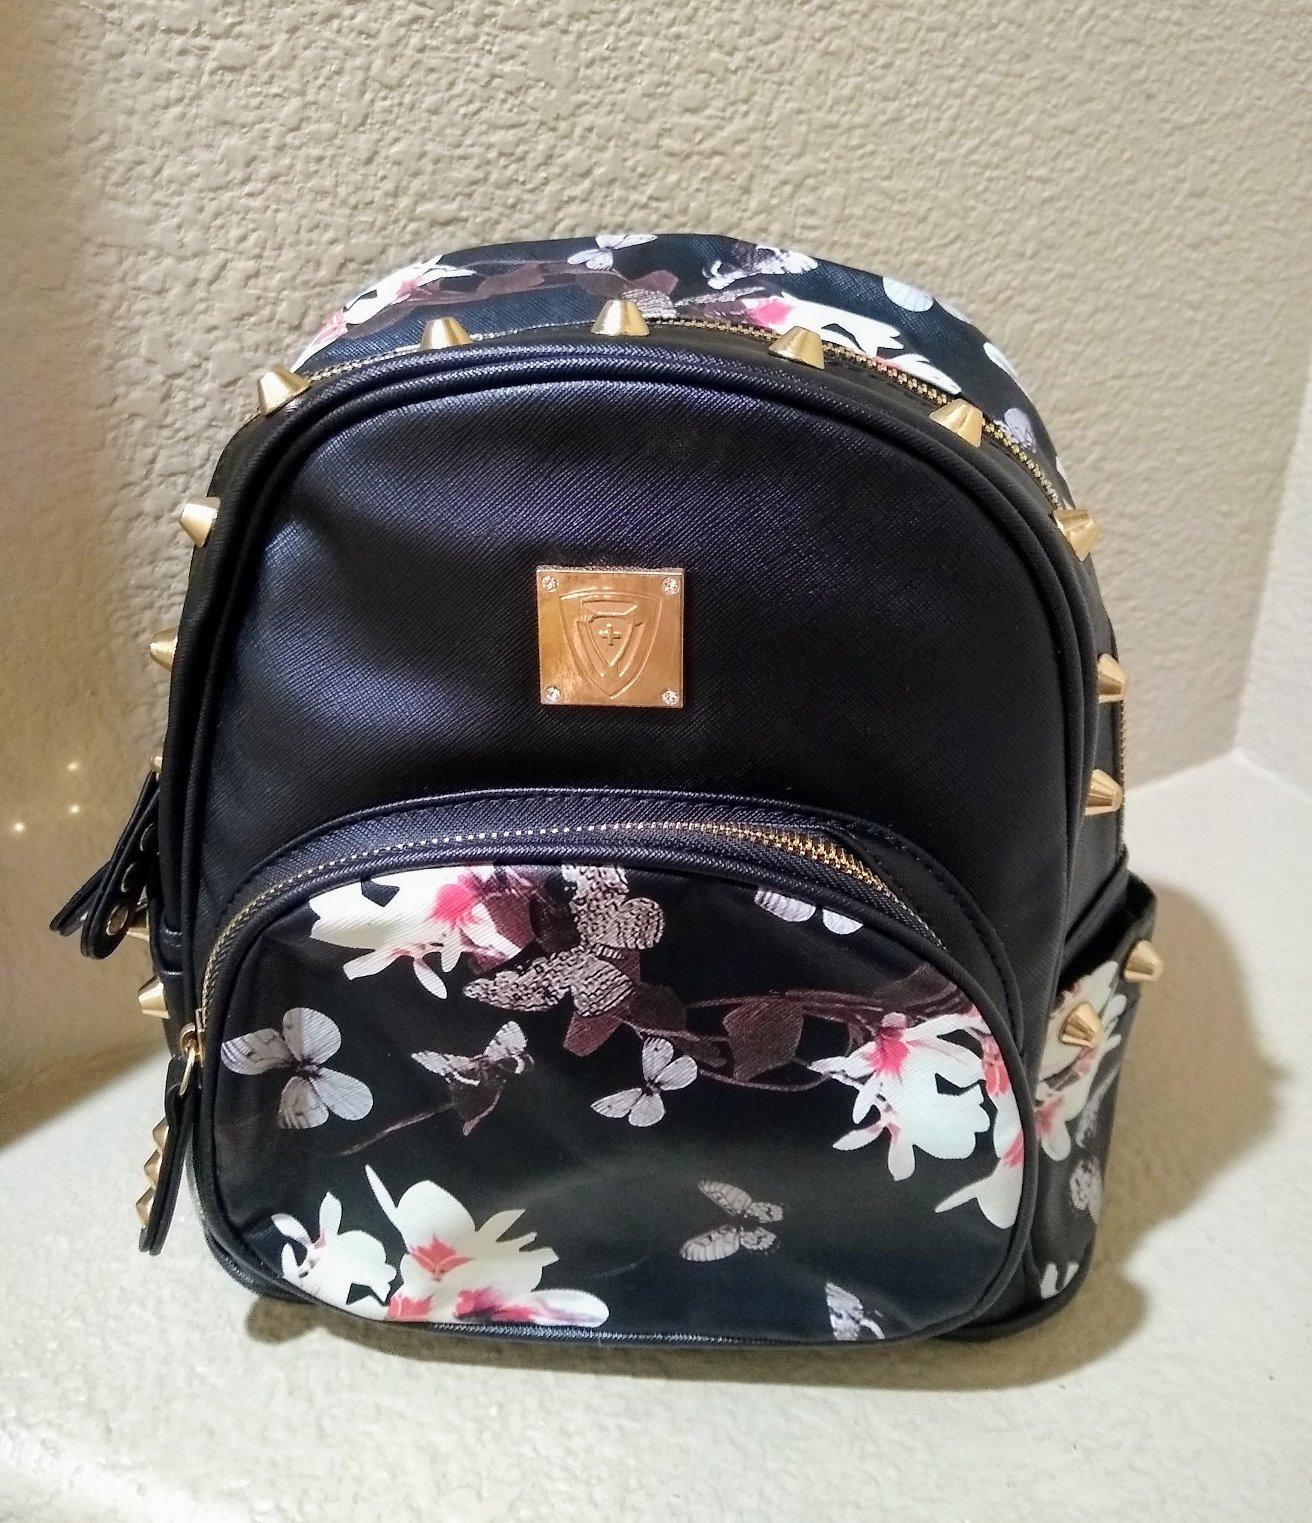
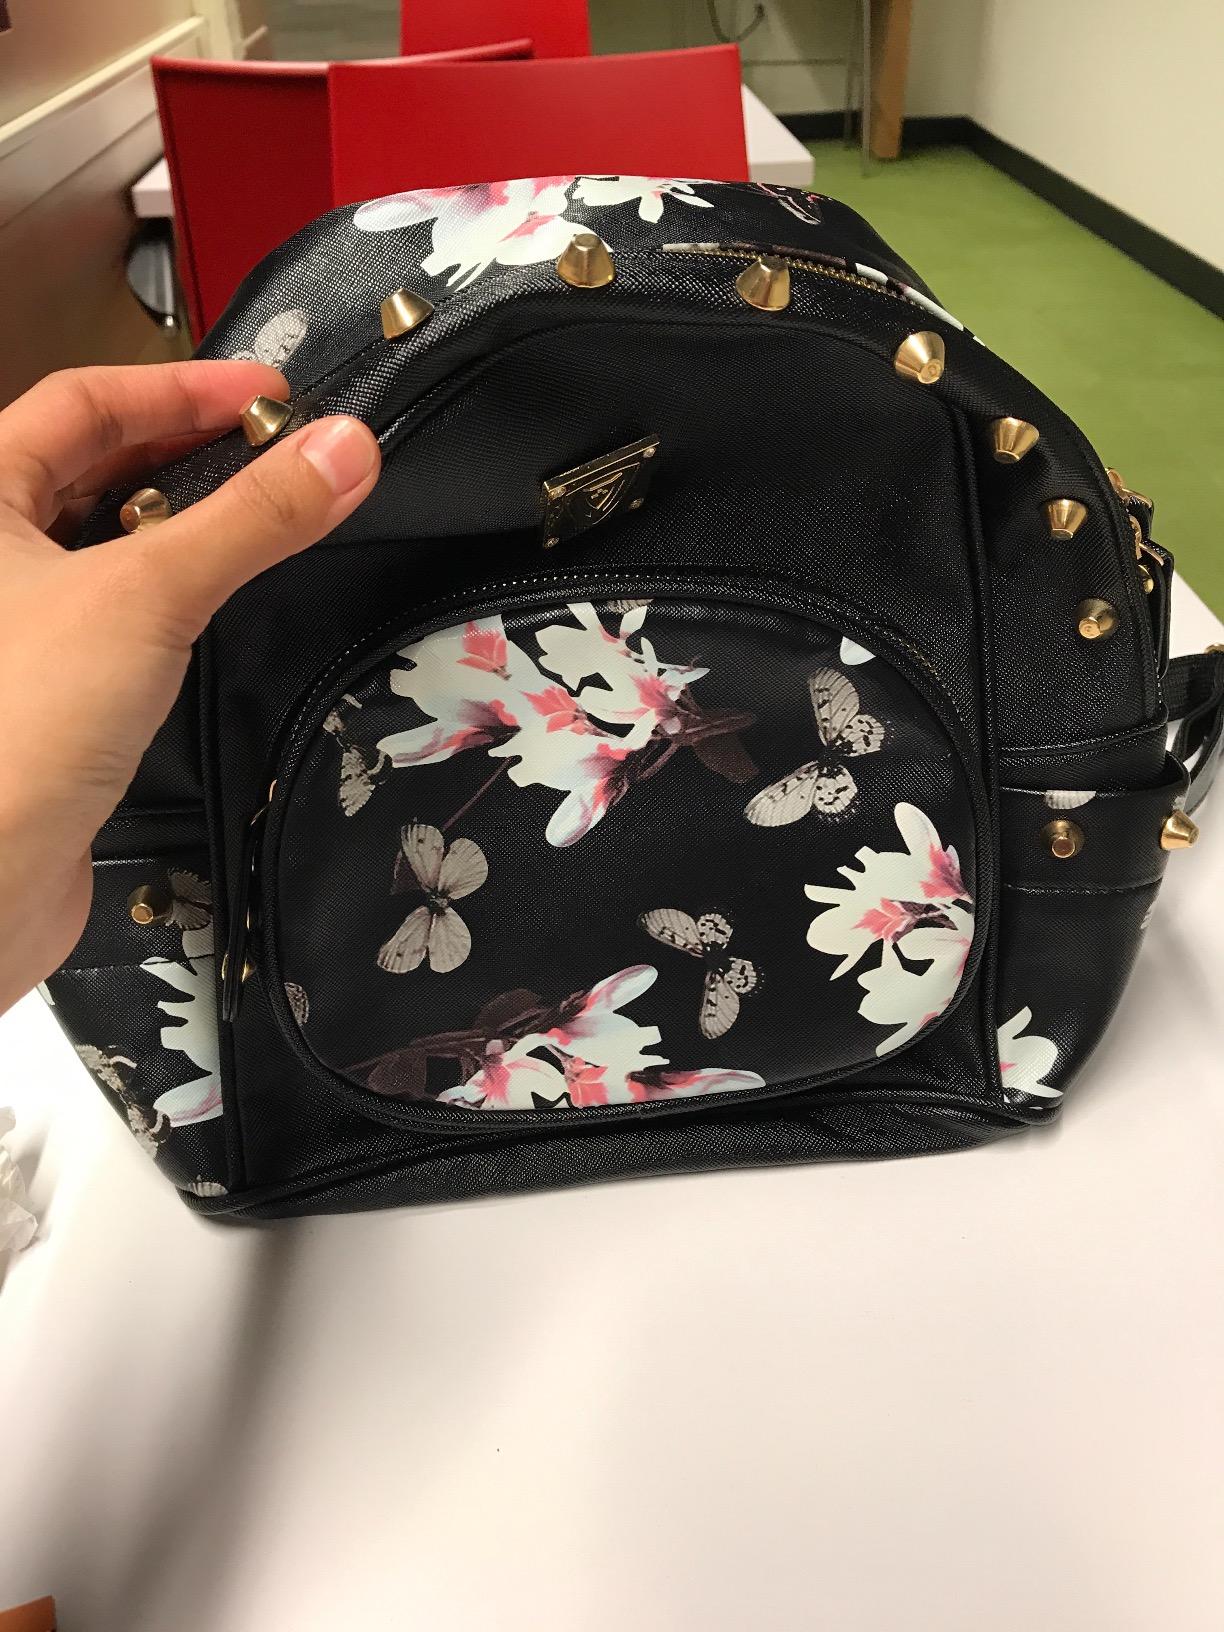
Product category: accessories_handbag
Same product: yes